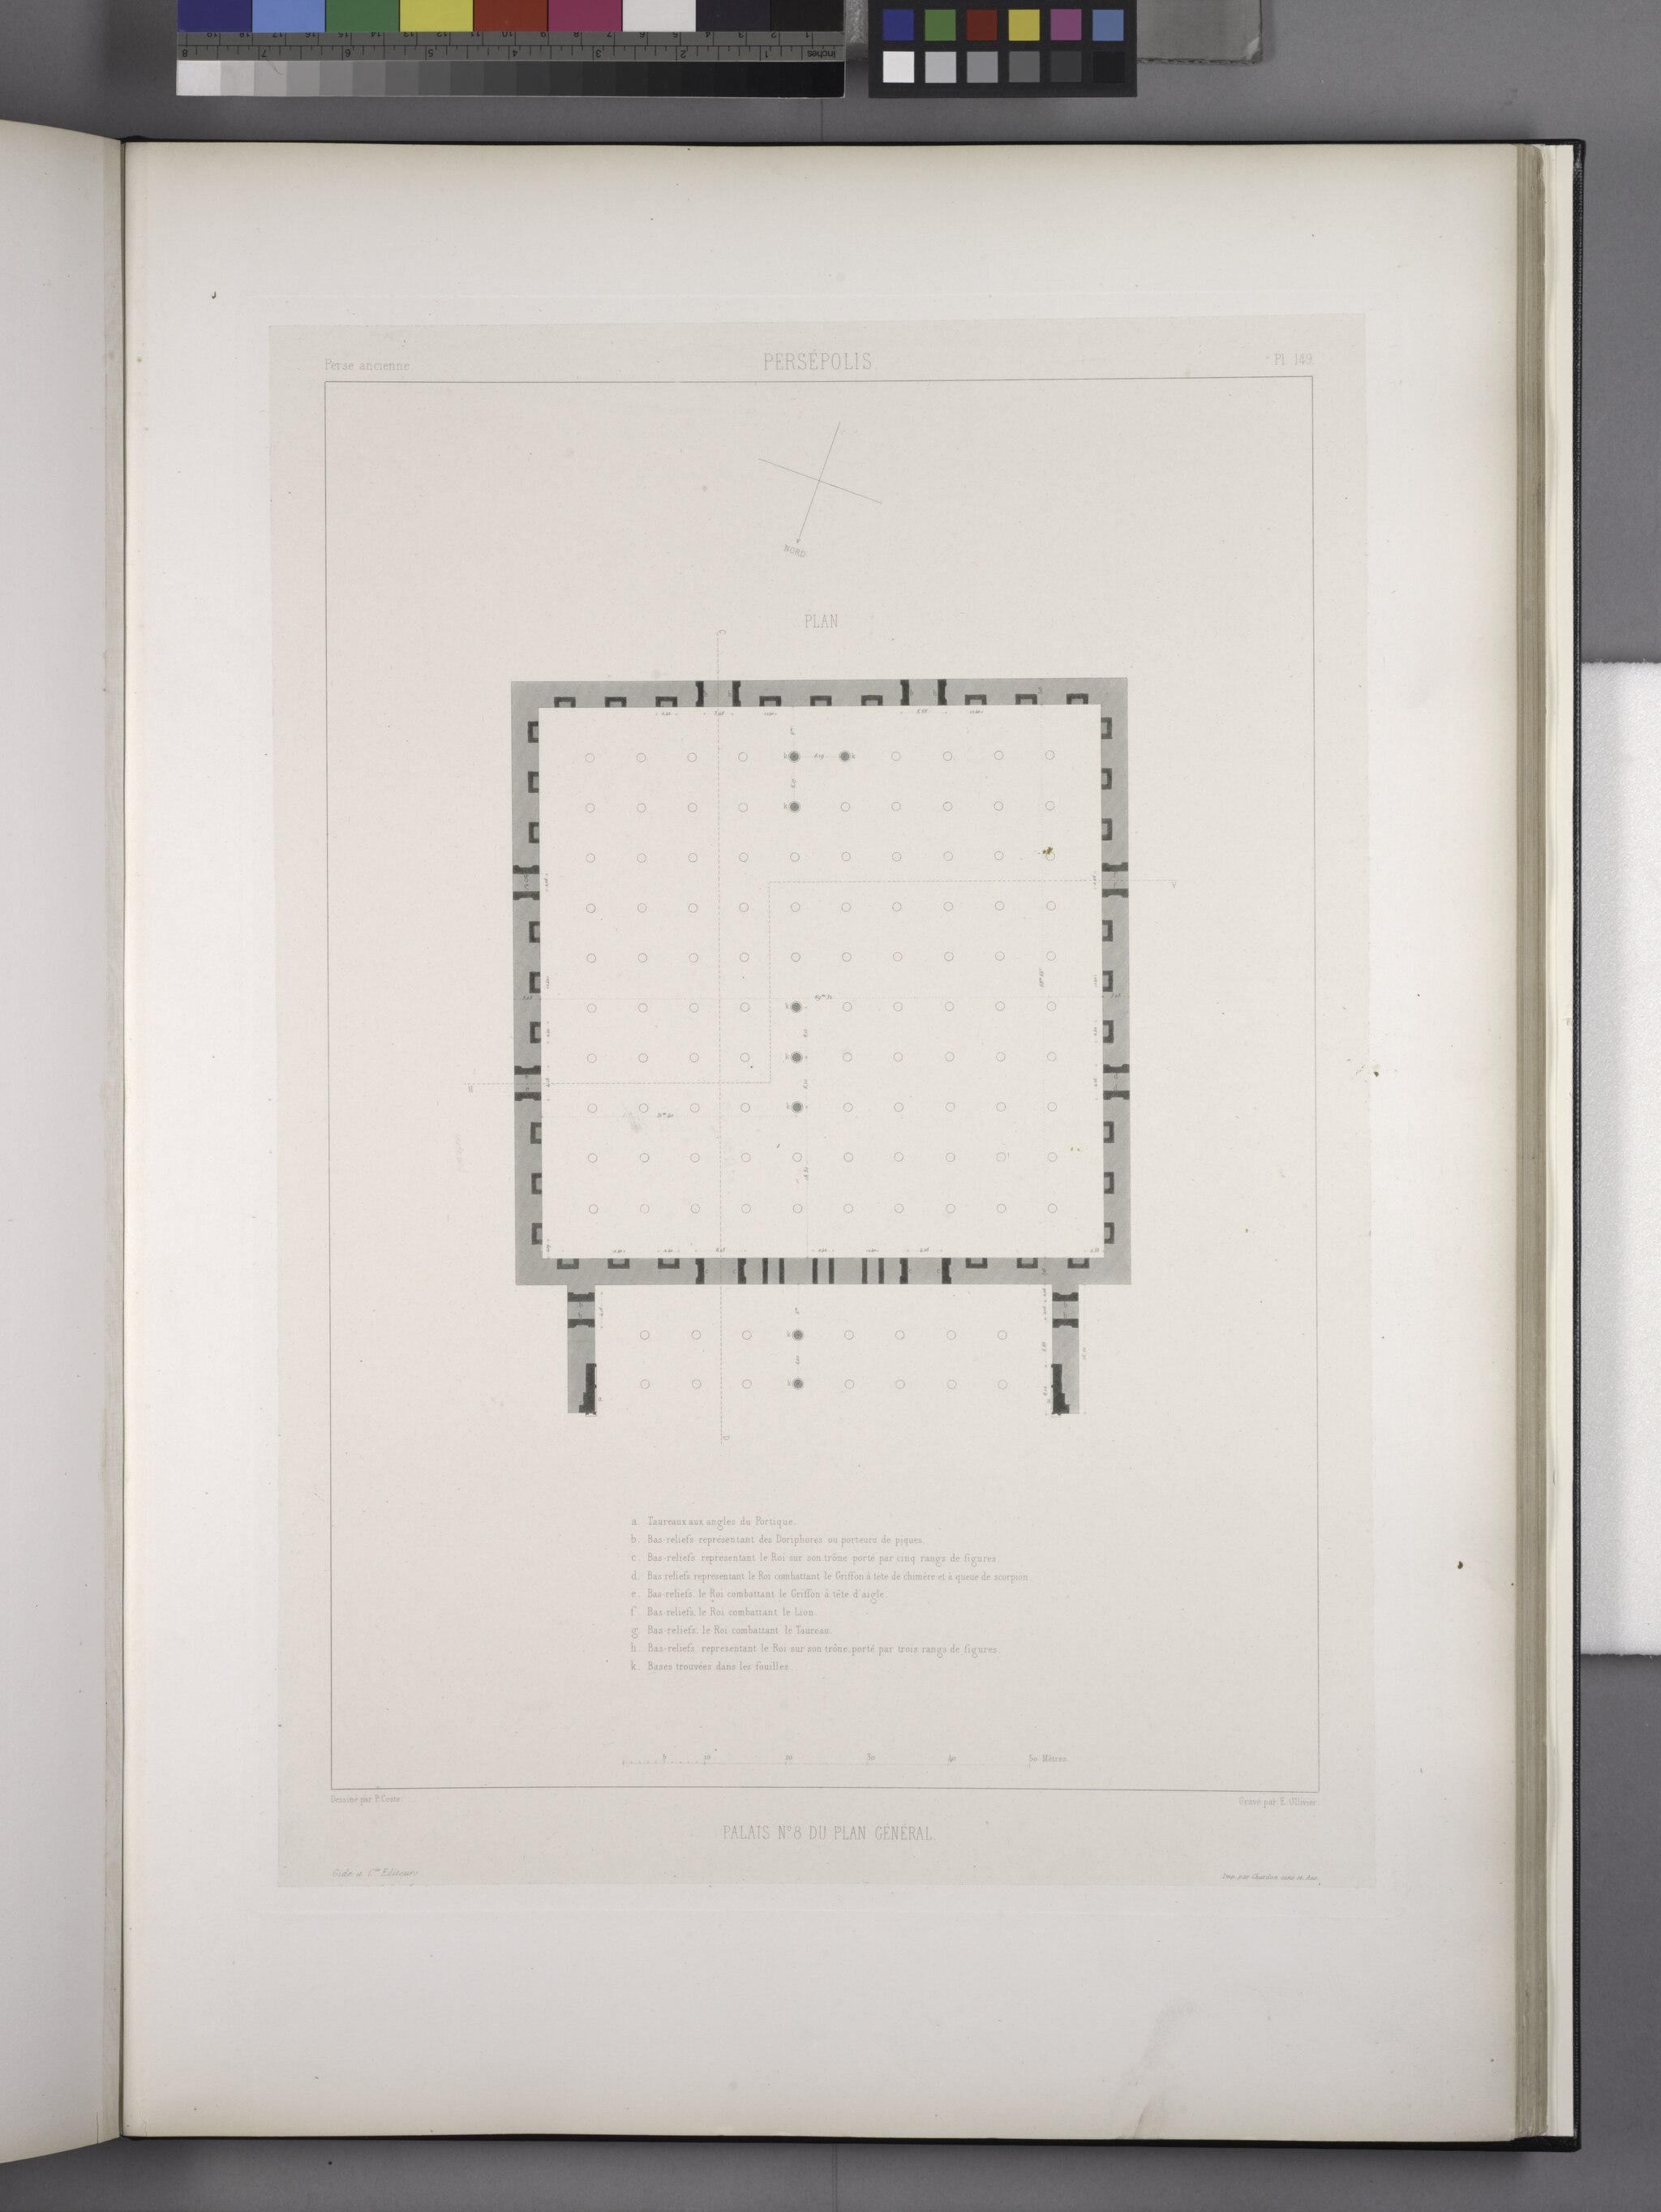
Title: Persépolis. Plan du palais no. 8 du plan général (NYPL b12482496-1542863)
Description: Persépolis. Plan du palais no. 8 du plan général
Date: 1851
Categories: Images uploaded by Fæ, PD-old-100-expired, PD-scan (PD-old-auto-expired), Images from the New York Public Library, CC-PD-Mark, Media needing category review as of 27 October 2016, NYPL General Research Division, Floor plans of Persepolis, Persepolis in the 19th century, Voyage en Perse, PD-old missing SDC copyright status, Illustrations of Hall of hundred columns, Illustrations of Persepolis